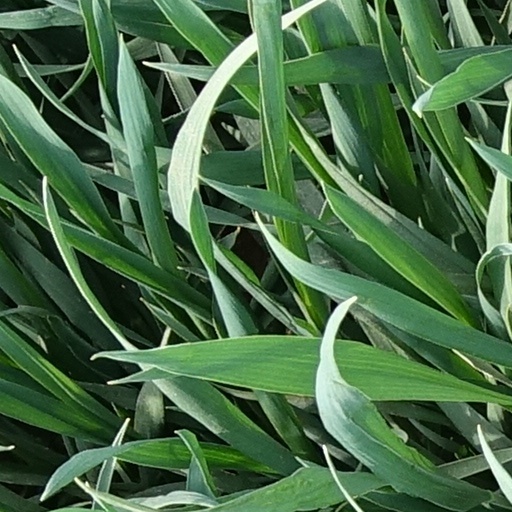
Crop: wheat